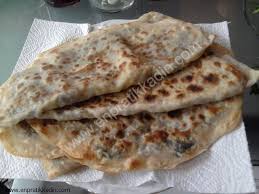
Yemek: gozleme